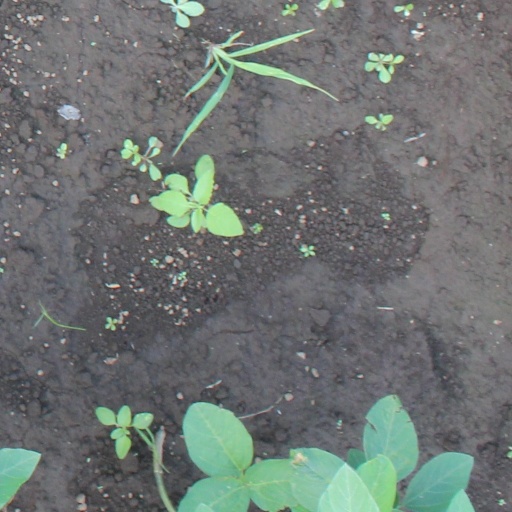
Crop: soybean